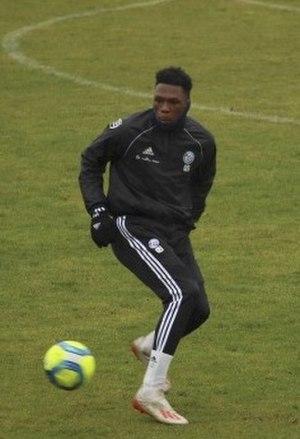
Entrainement RCS - Lebo Mothiba